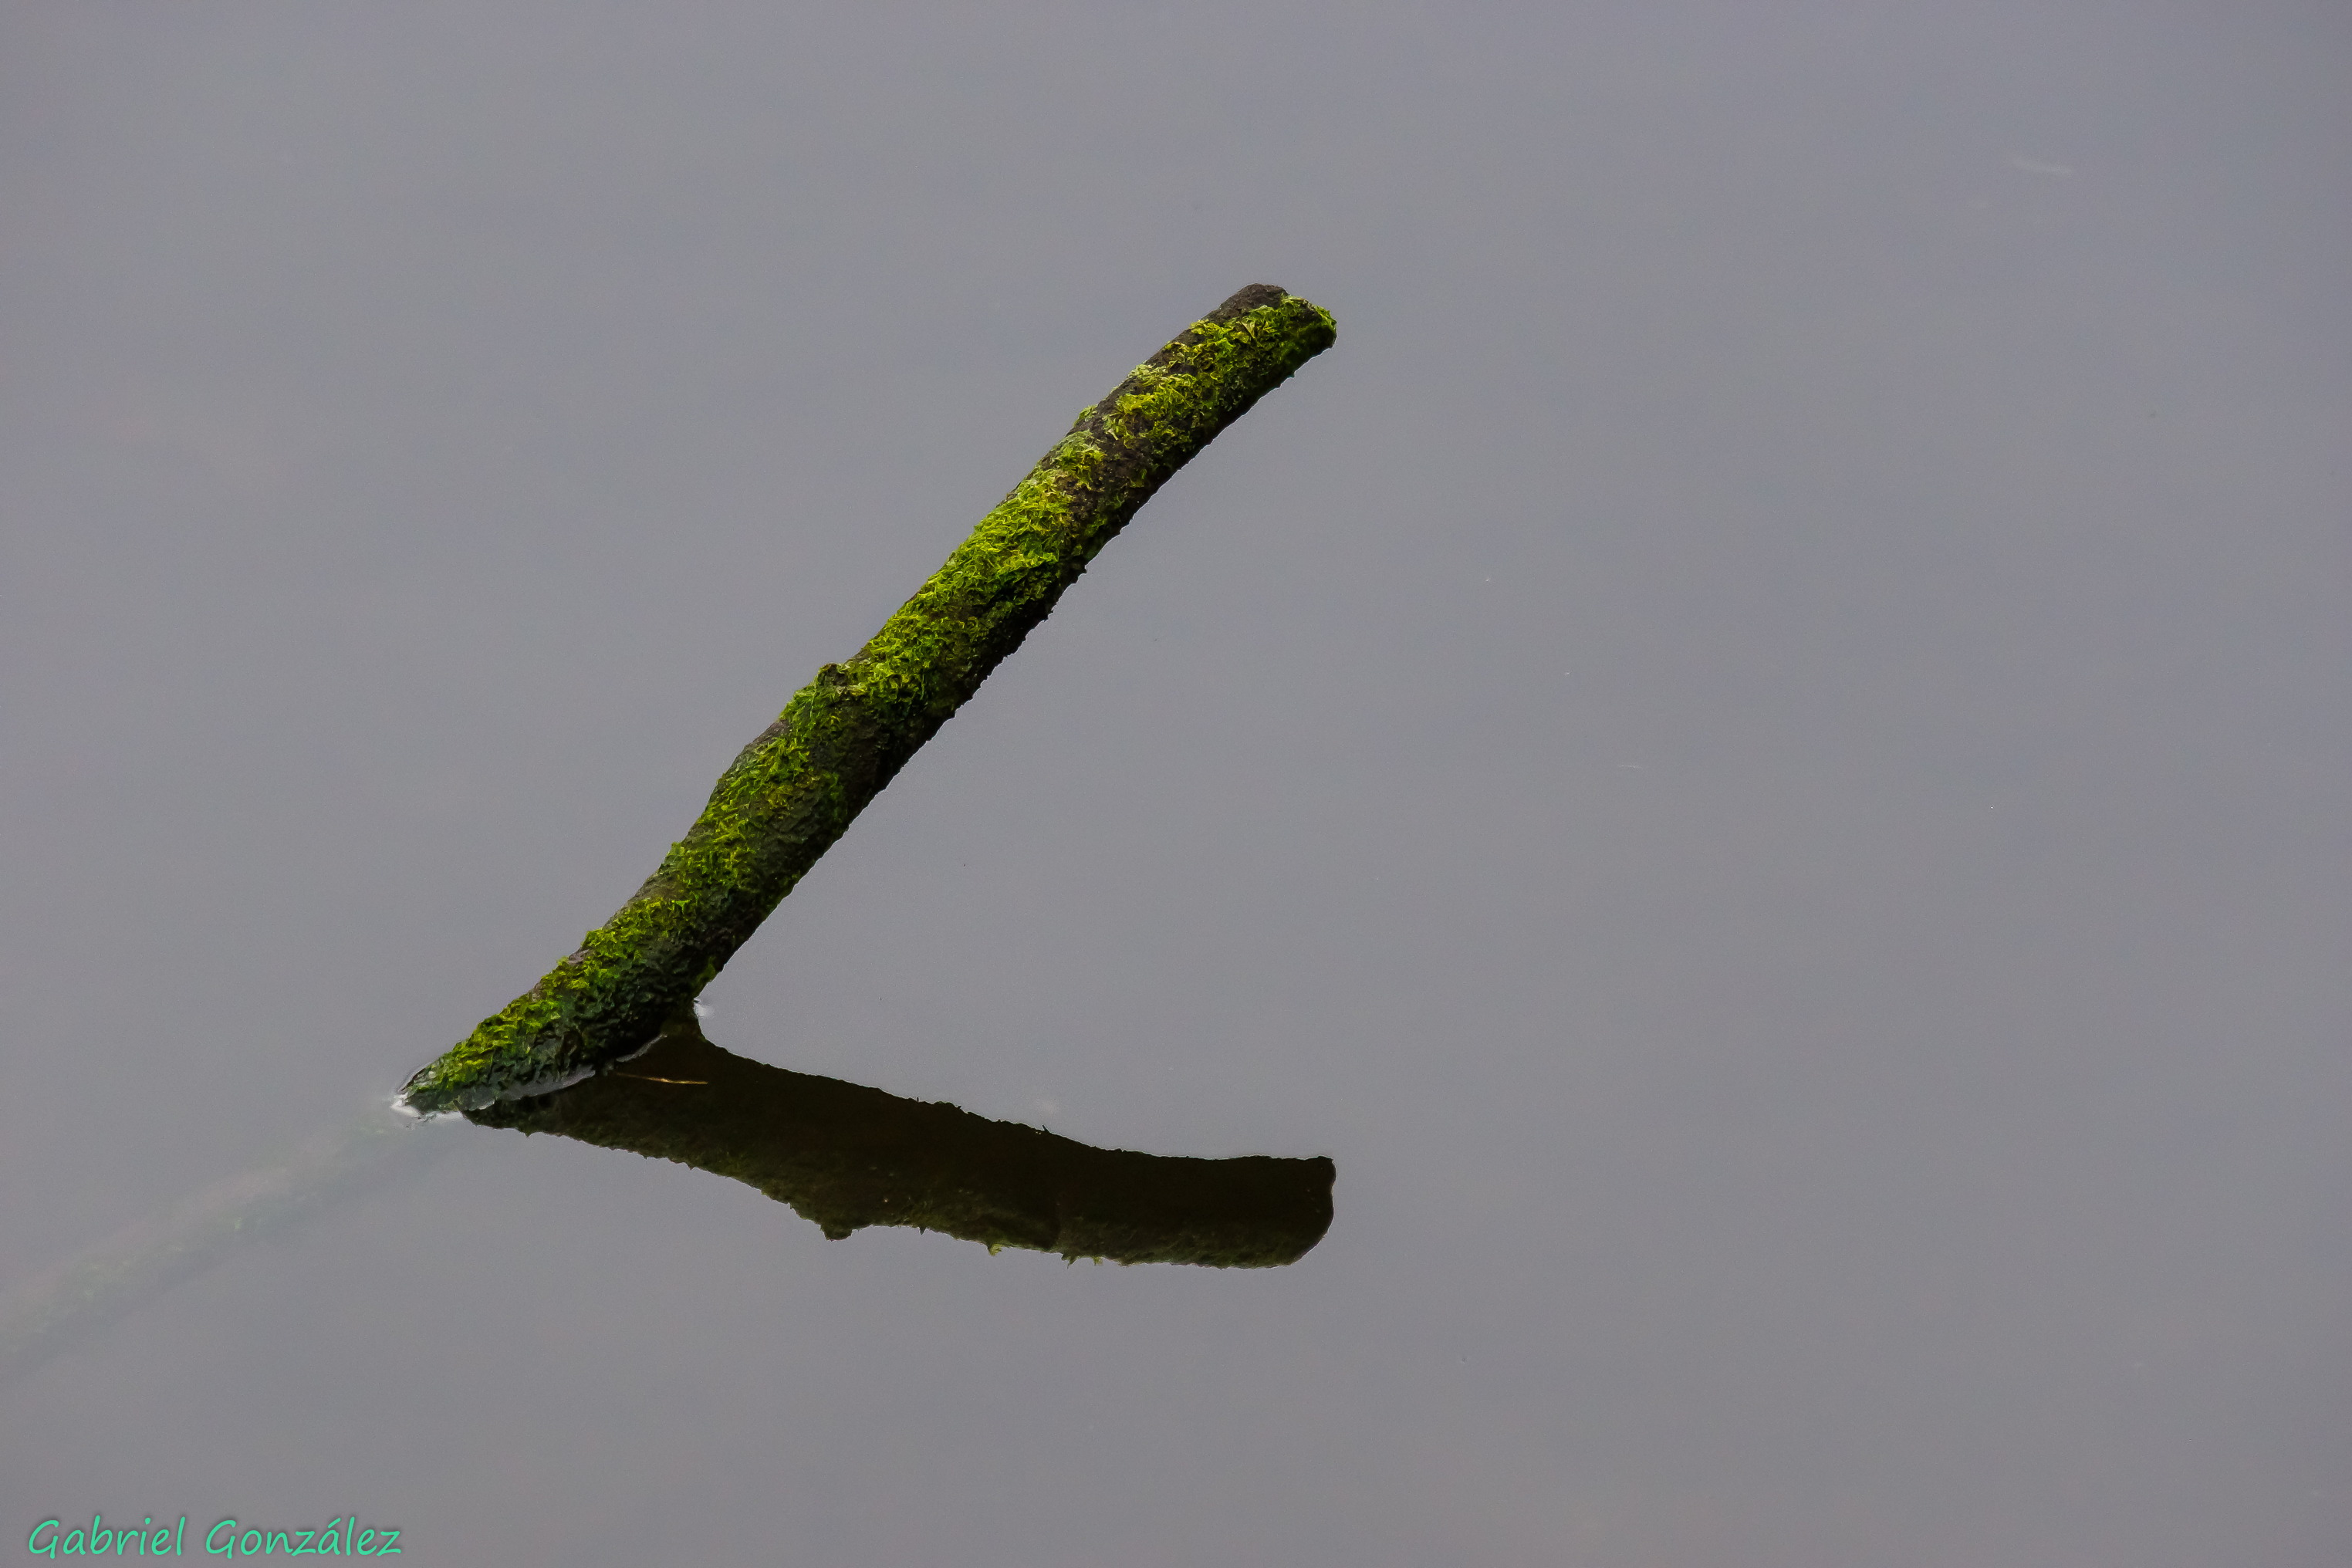
nature, branch, wing, leaf, photo, green, close up, naturaleza, a77, g, ggl1, gaby1, xovesphoto, varios, some, sonya77, sigma50500mm, 50500, xelodegalicia, macro photography, gabrielcoru a, plant stem